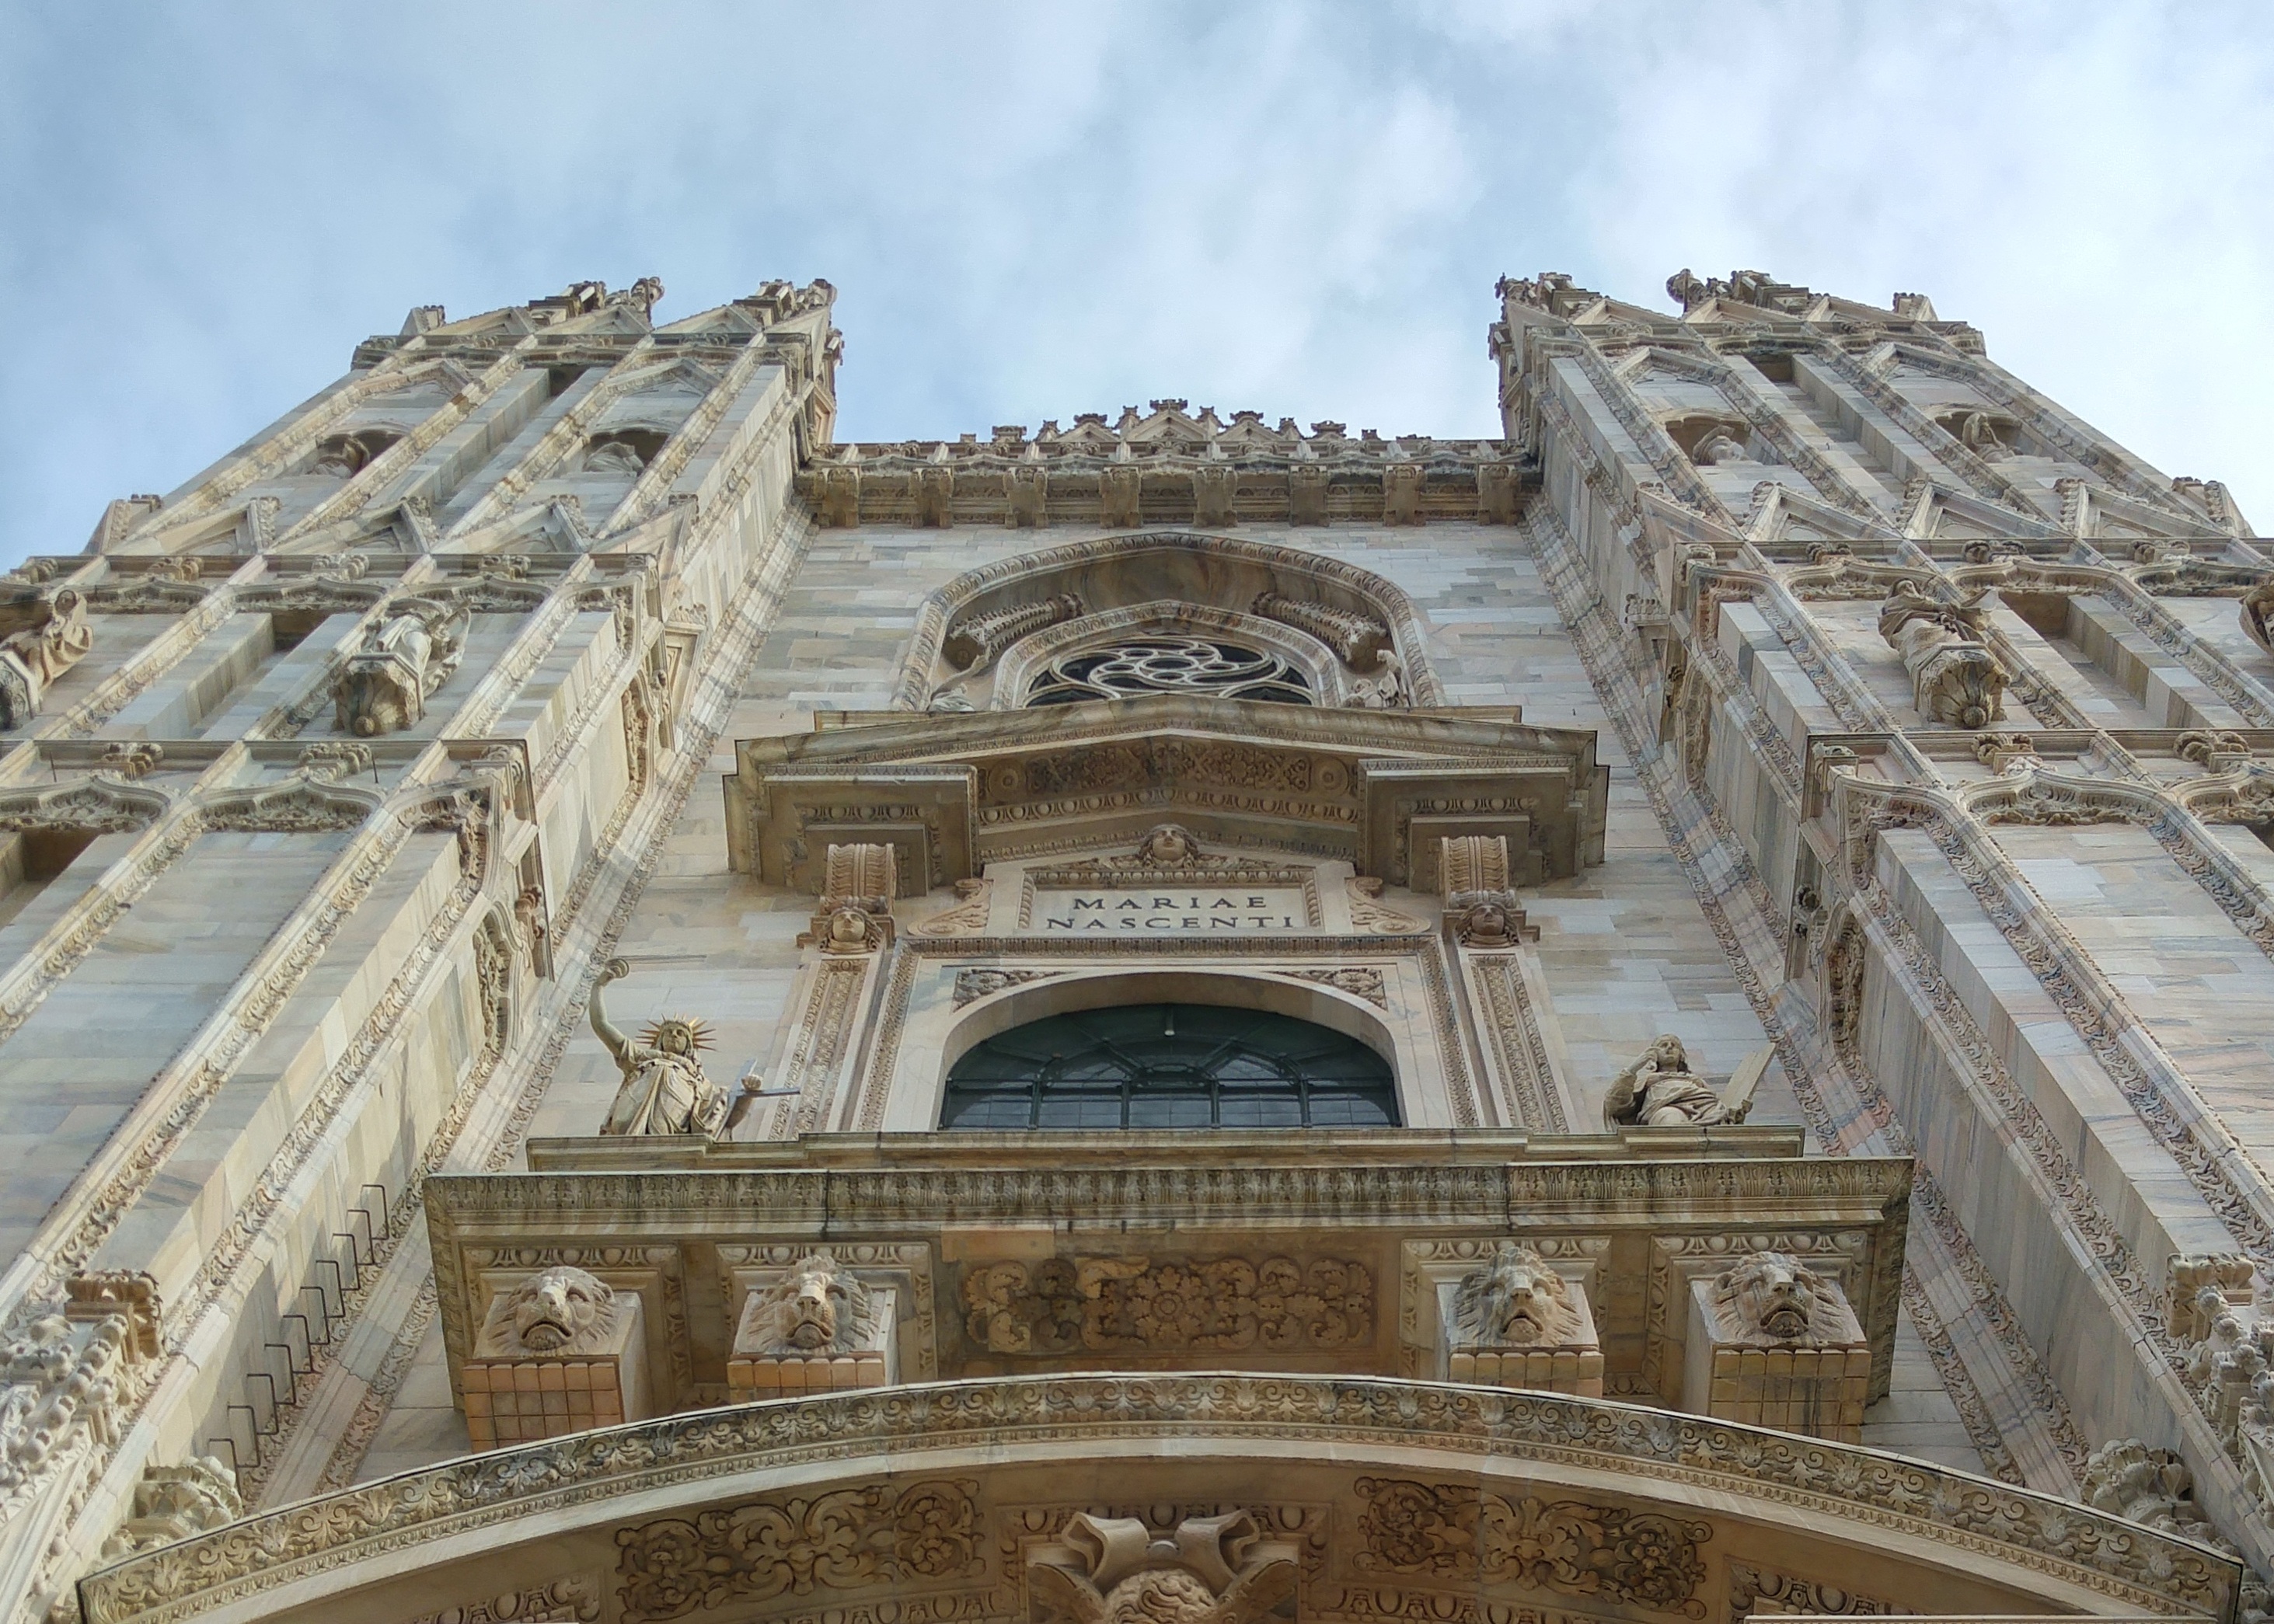
architecture, structure, sky, building, palace, monument, downtown, landmark, italy, facade, church, cathedral, place of worship, baptistery, basilica, dome, duomo, milan, lombardy, ancient rome, historic site, ancient history, ancient roman architecture, byzantine architecture